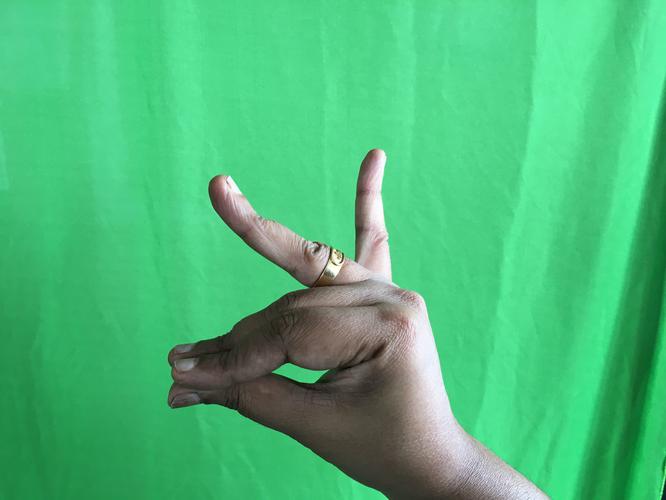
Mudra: Katakamukha_1
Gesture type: single_hand